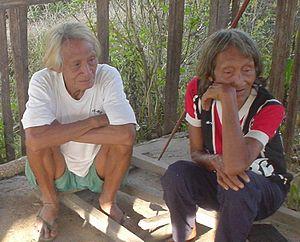
Les Tiriyó, également appelés Trio ou Tarëno, sont un peuple amérindien originaire du Suriname et du Brésil. Ils habitent sur la berge des rivières Paru, Marapi, Tapanahoni et Sapawilini. Ce peuple parle la langue tiriyó et possède une population d'environ 2 000 individus. Ils furent convertis au christianisme.